Lublin airfield camp

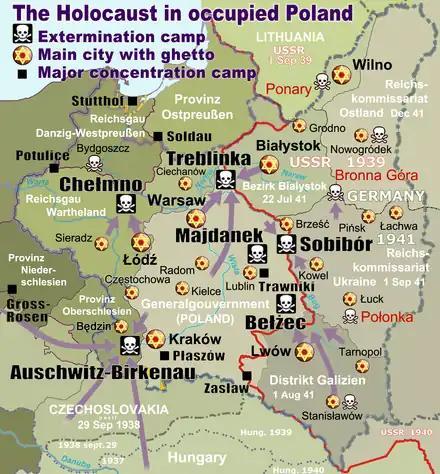

The Lublin airfield camp was a Nazi forced labor concentration camp, primarily for Jews, at the airfield in Lublin, Poland during 1942–1943, with its prehistory starting from 1939. It also employed and detained (non-Jewish) Polish women. It is also referred to as "(Lublin) airstrip camp", "Flugplatz labor camp", "Alter Flugplatz lager" (Old Airfield camp), etc.